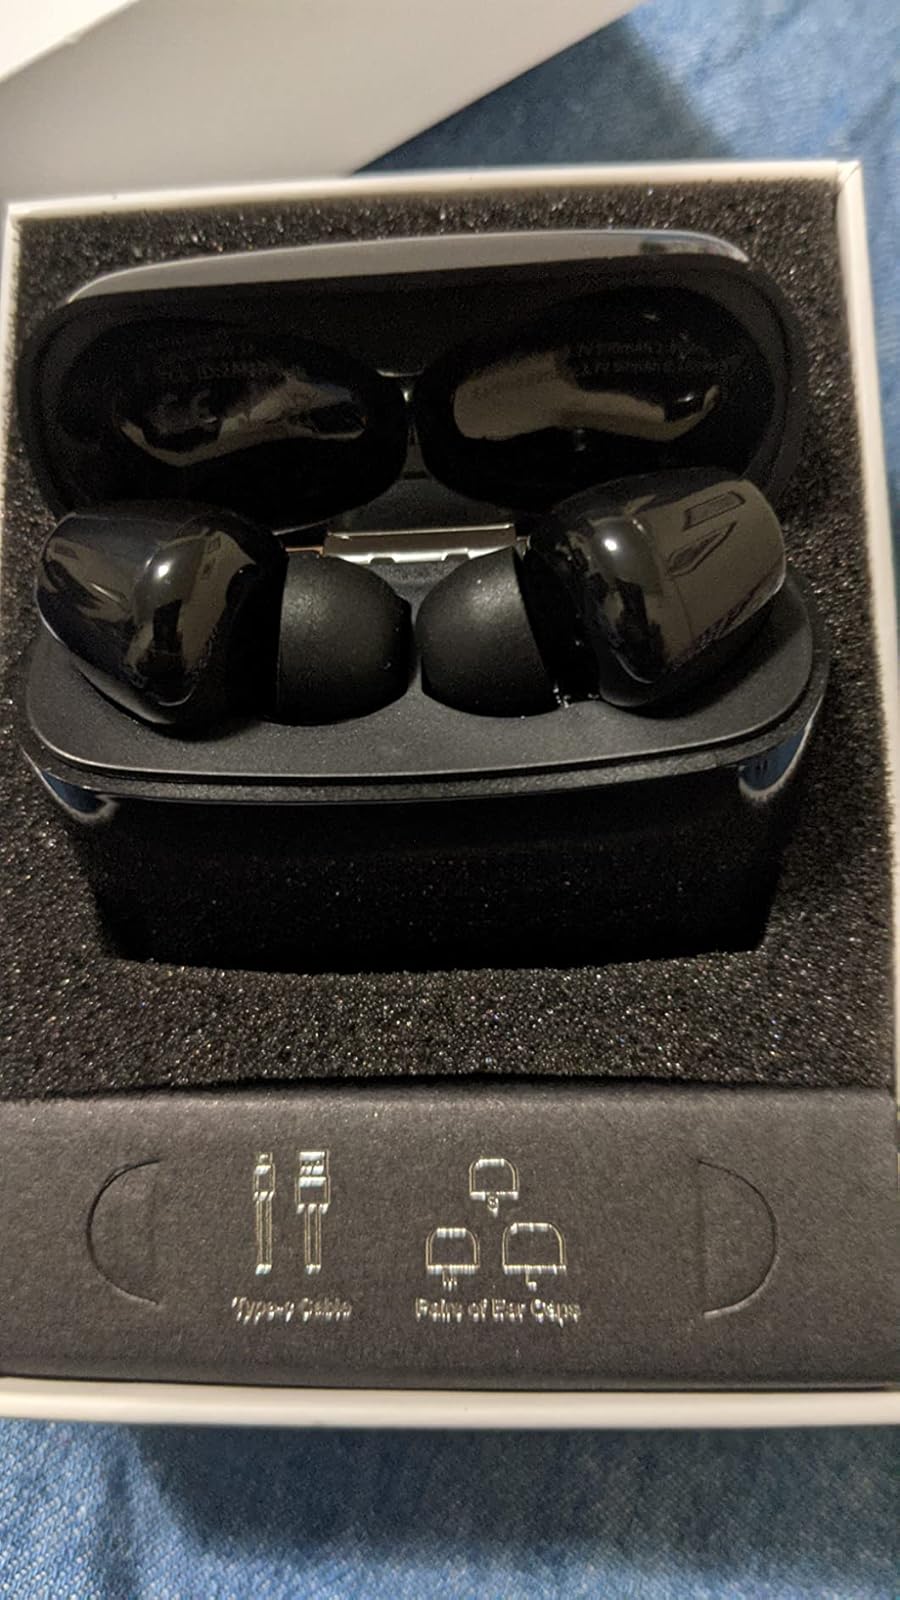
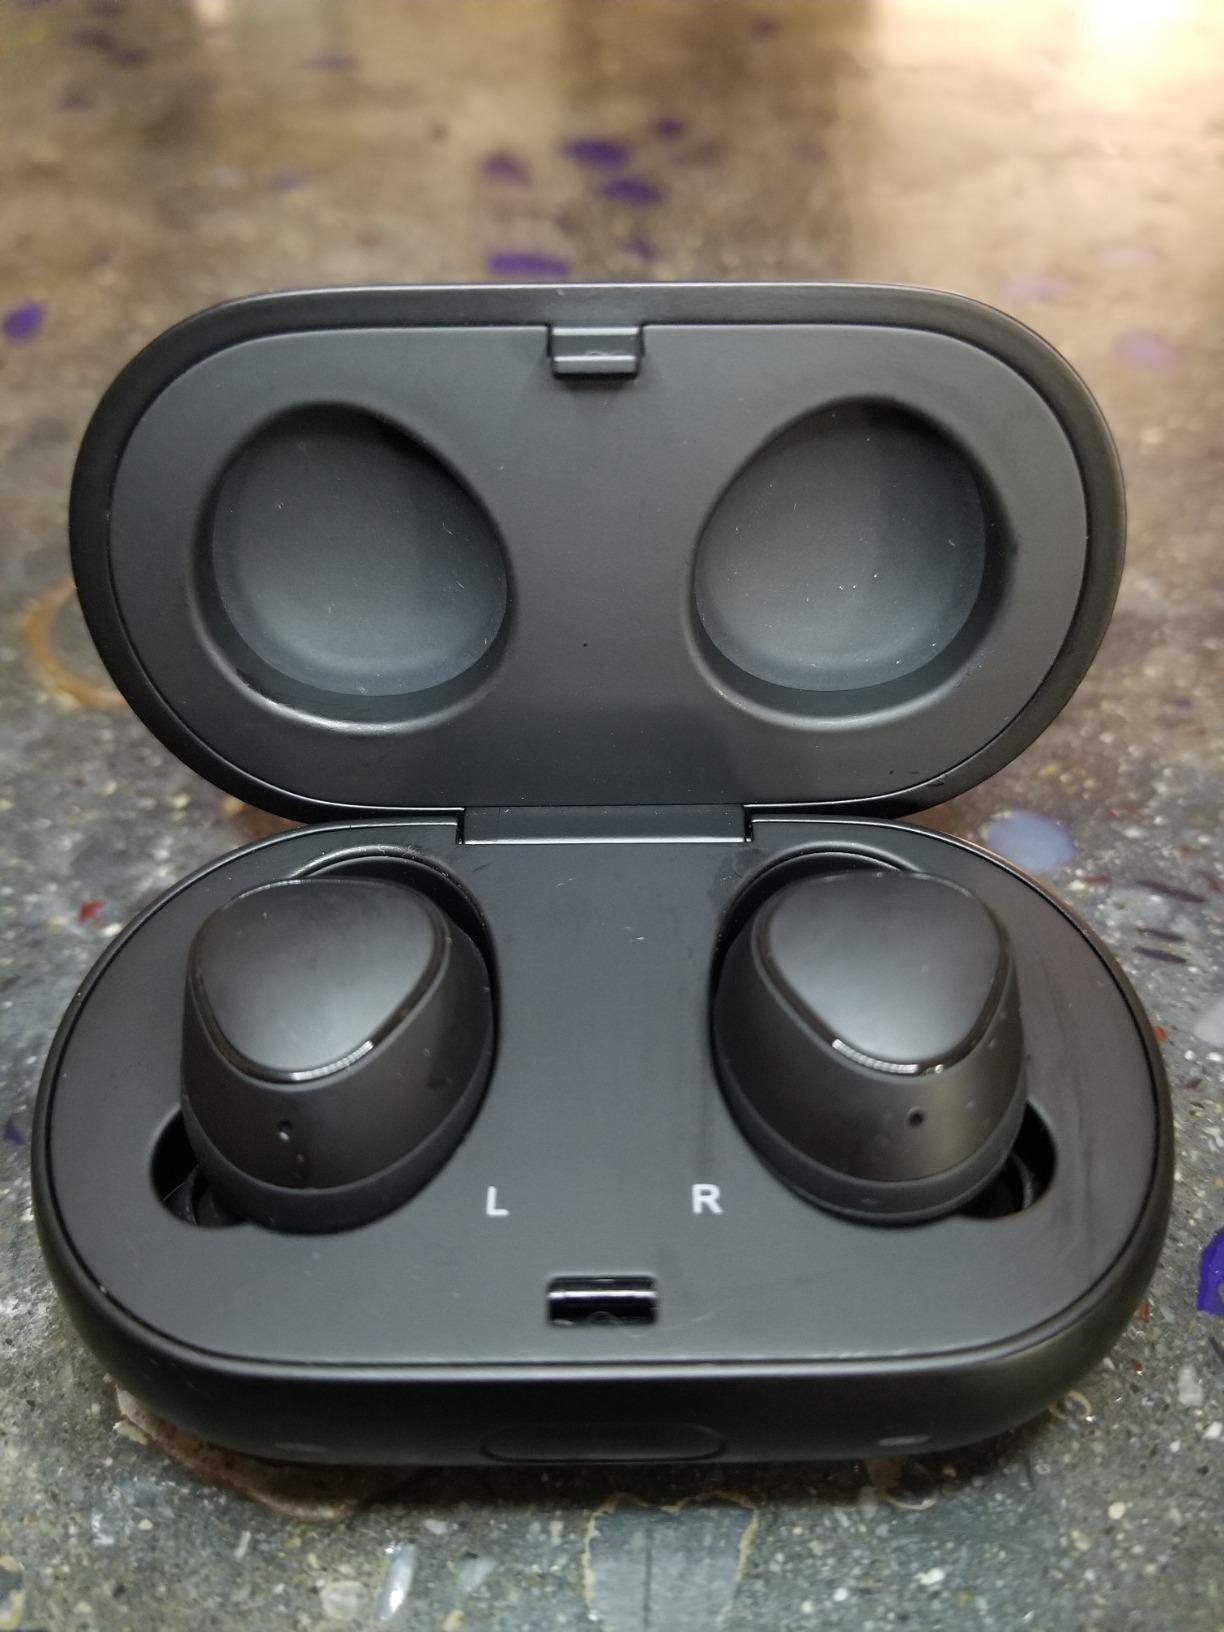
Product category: earbuds
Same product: no